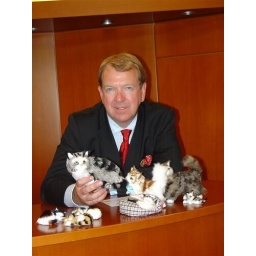
Cat and dog fur has been extensively used to manufacture cute little cats and dogs in baskets